Percy Savage

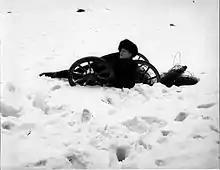
Percy Savage in Russia

In 1947, he left Australia to attend London's Slade School of Art on a Commonwealth scholarship. Upon his arrival, Savage was uninspired by post-war London and headed to Paris within two weeks. He enrolled in l'Ecole des Beaux-Arts and worked part-time as a newspaper proofreader.